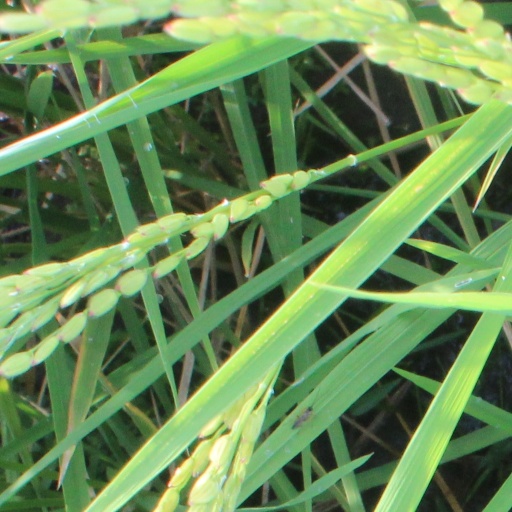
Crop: rice